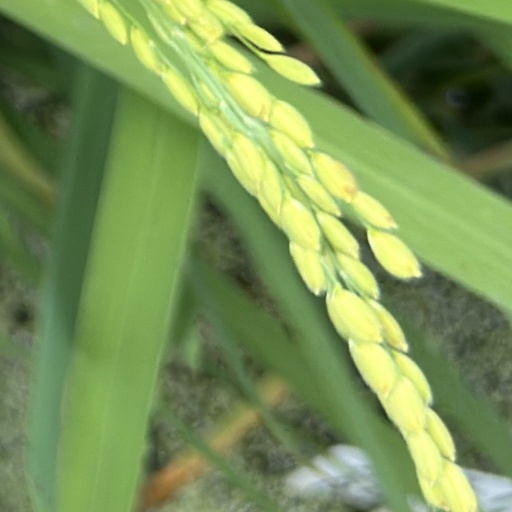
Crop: rice